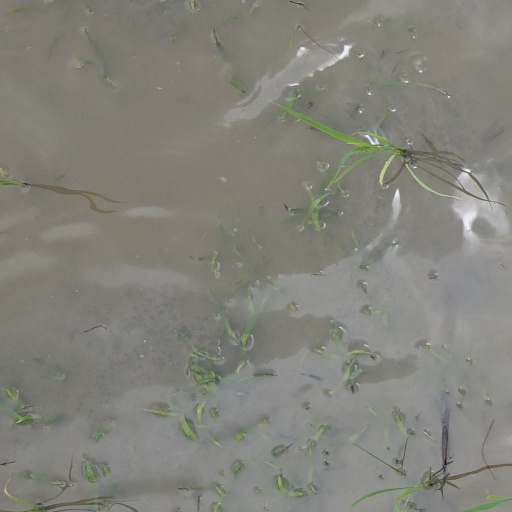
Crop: rice